William Flynn Martin

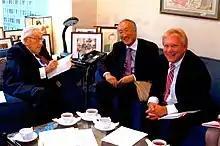
William Martin, Nobuo Tanaka and Henry Kissinger

Martin then moved to Paris where he was responsible for energy statistics for developing countries at the International Energy Agency Organisation for Economic Co-operation and Development and was part of a UN expert group that developed the methodology for reporting United Nations energy statistics. The statistics were published in the volumes I and II of the report "Workshop on Energy Data of Developing Countries" (IEA/OECD, 1978). Martin was also director of the IEA Workshop on Energy Statistics for Developing Countries that resulted in the first publication of energy statistics for over 100 countries in a matrix supply/demand integration format.